Nokia 2100

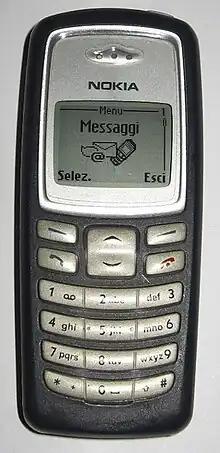
Nokia 2100

The Nokia 2100 is a mobile phone announced in Nov 4, 2002, and released in Q1 2003 by Nokia as an easy to use, affordable handset especially for emerging markets. It shares a similar button layout, firmware and small dimensions as Nokia 8310. It is rebranded as Nokia 3610 for some markets.